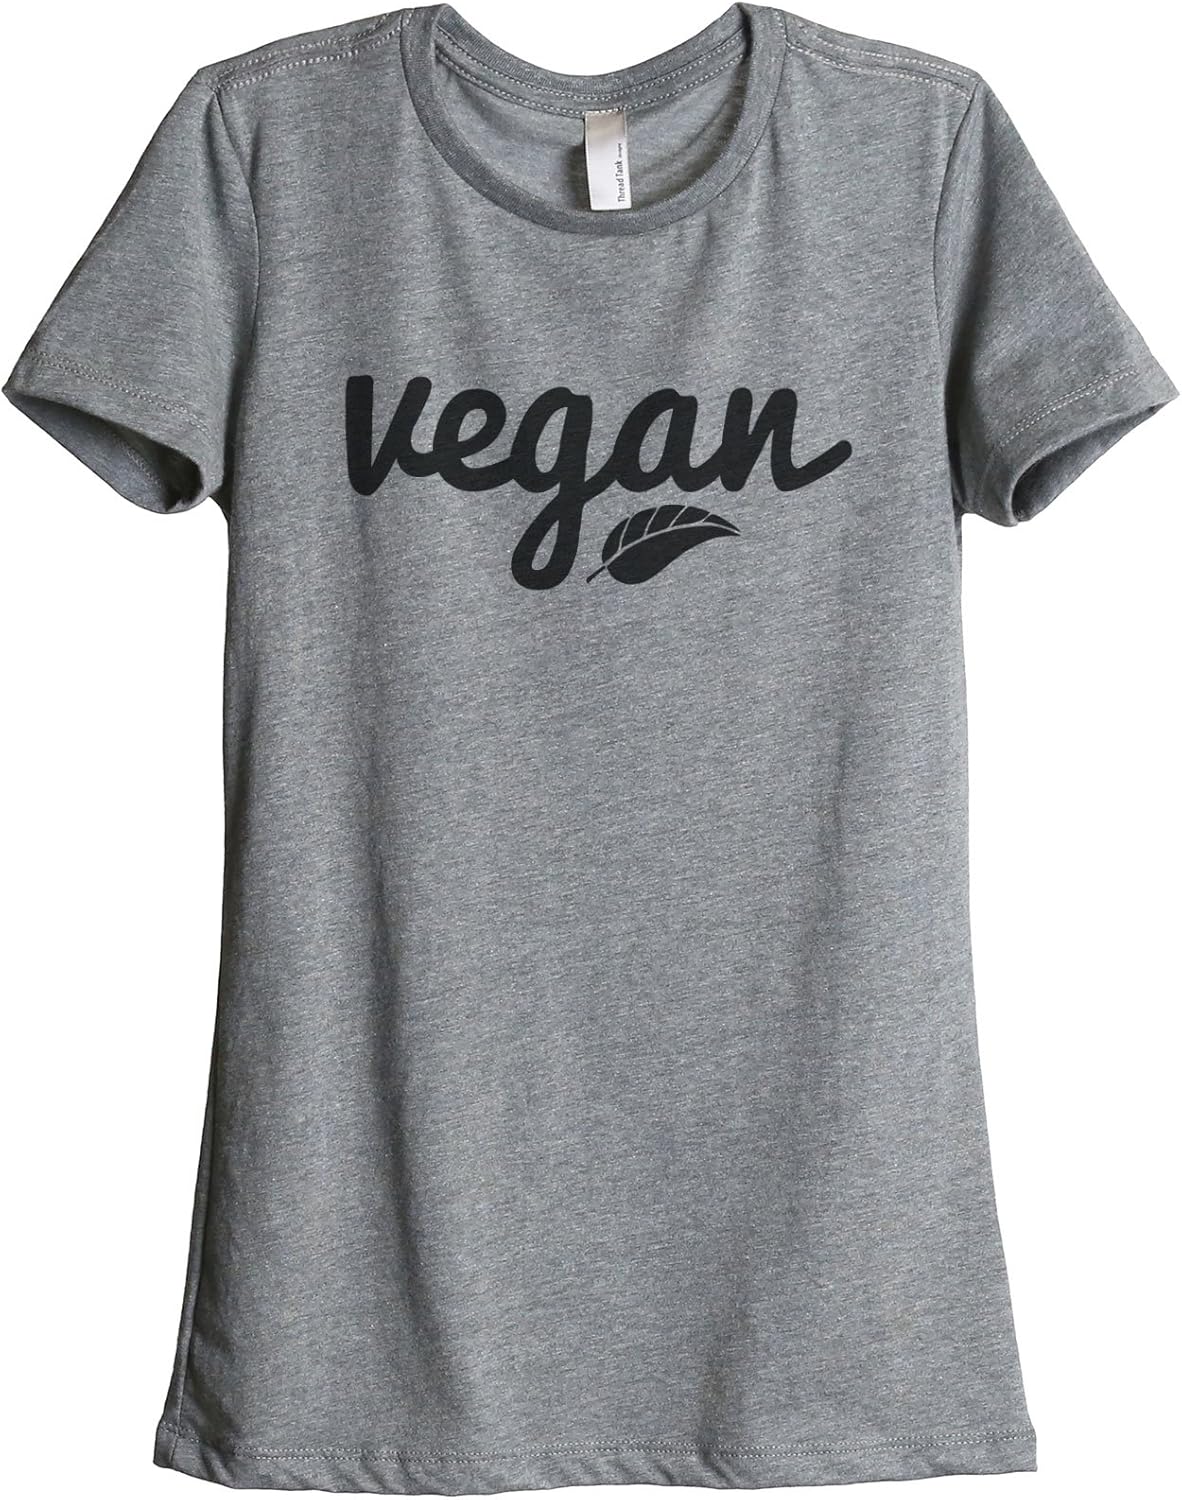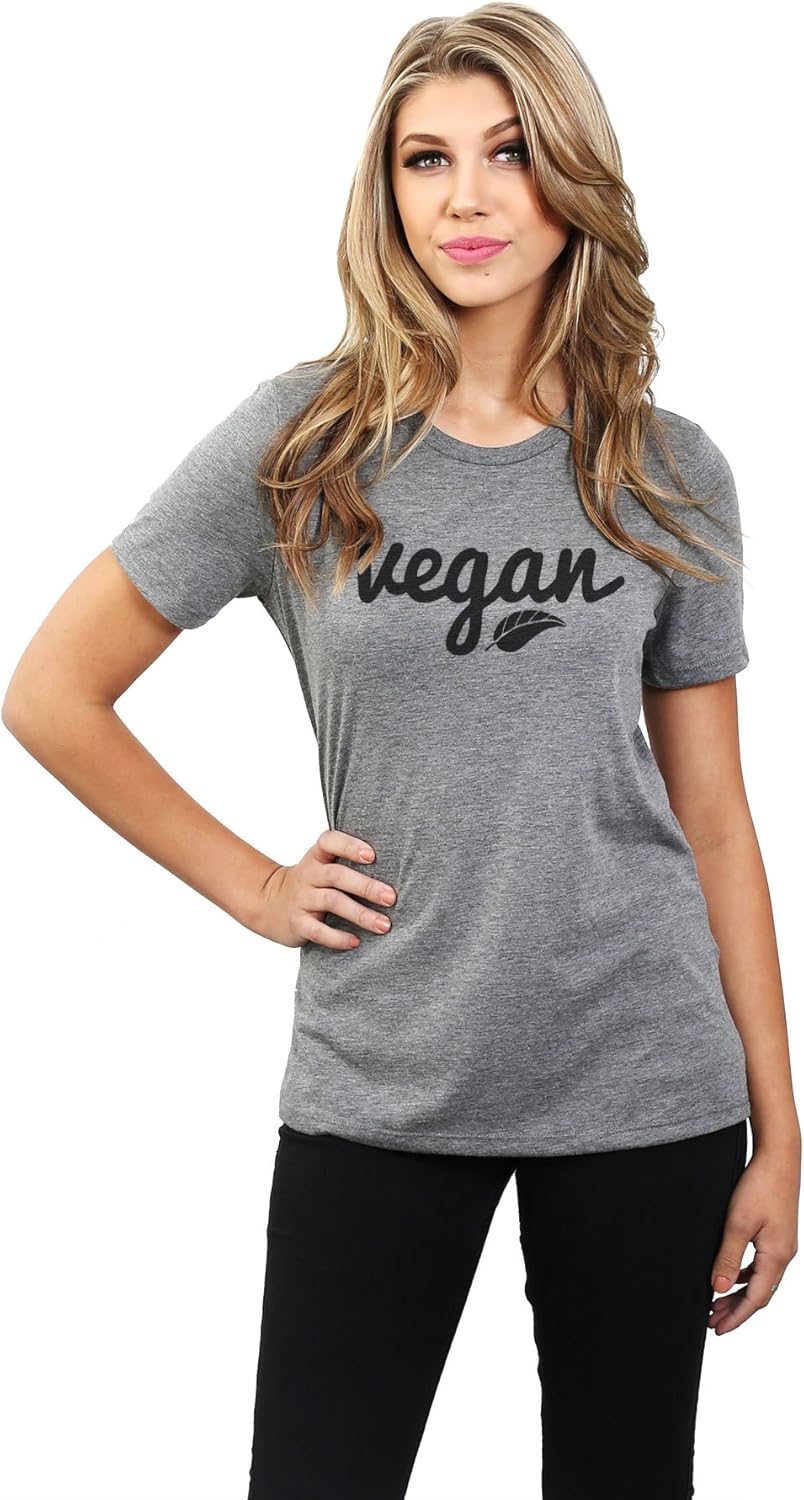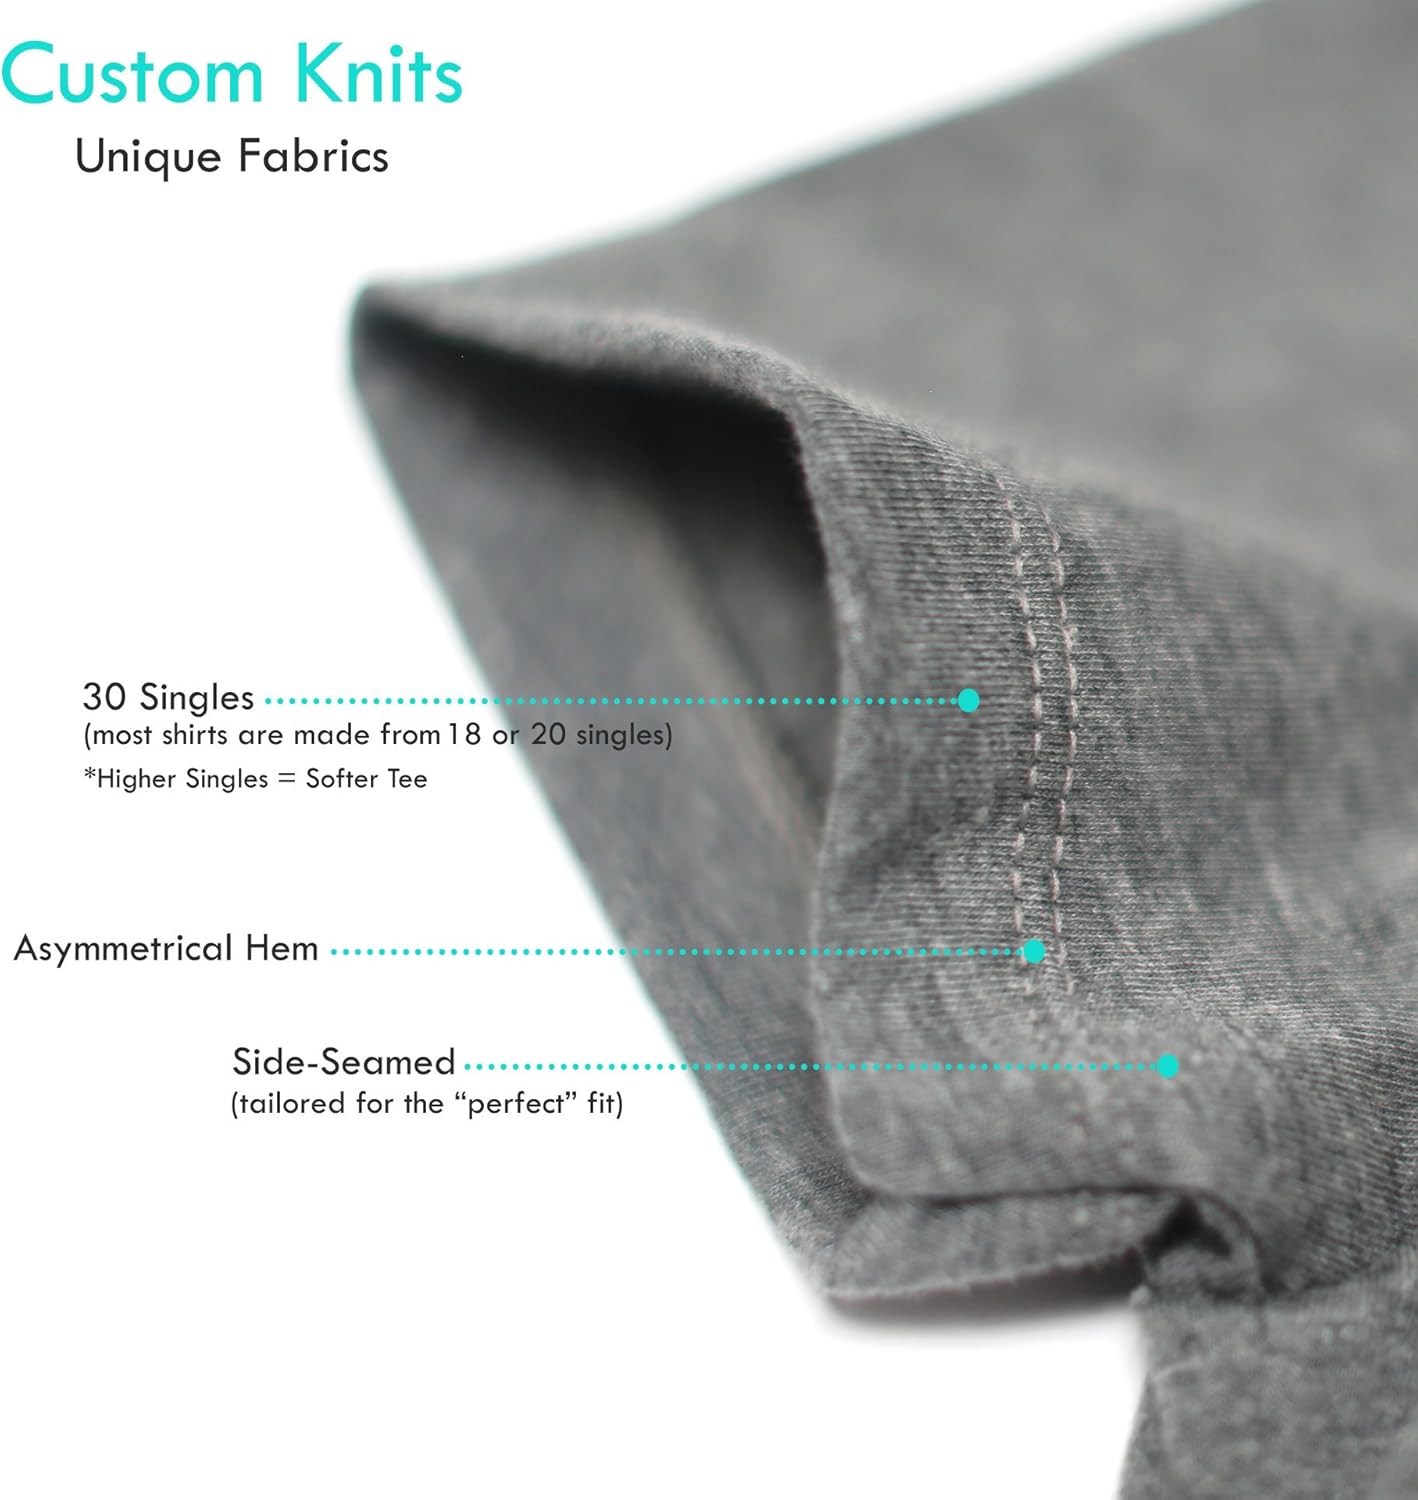
Thread Tank Vegan Cursive Women's Relaxed T-Shirt Tee Heather Grey
Category: AMAZON FASHION
THREAD TANK "STORIES YOU CAN WEAR" for Her & Him. We offer the most comfortable tops with a story behind every design. Our story goes back to the root of everyday wear with a focus on fit and commitment to quality. Printed on our signature relaxed crew tee. Style effortlessly with this super comfy top. You can layered this tee with almost any outfit for a casual day outing or semi-formal night event. You’ll want to stock up on this most comfortable top, perfectly crafted blends of cotton that will be your all-time favorite. There’s only one word to describe this tee: Gorgeous! Destined to be a wardrobe staple especially with the versatility for layering. A fashion go-to when you’re either dressing up or down. The tee doesn’t cling to your body. The look is flattering and drapes elegantly on most body types. A tee that works with any body type? This has to be an all-time favorite! S (2-6): Bust-36” (91cm); Length-25.25” (65cm); Sleeves-7.75” (19.5cm) M (6-10): Bust-39” (99cm); Length-26” (66cm); Sleeves-8.25” (21cm) L (10-14): Bust-42” (107cm); Length-26.75” (68cm); Sleeves-8.75” (22cm) XL (14-18): Bust-47” (119cm); Length-27.5” (70cm); Sleeves-9.5” (24cm) 2XL (18-22): Bust-52” (132cm); Length-28.25” (72cm); Sleeves-10.25” (26cm) Designed and Proudly Made in the USA. Premium Crafted Tees We design the composition of each knit to make sure the fit and feel is the best you’ve ever worn. We design the composition of each knit to make sure the fit and feel is the best you’ve ever worn. Your Story Starts Here Every design is made in house with a story in mind. Every design is made in house with a story in mind. Whether it’s finding the perfect tee to represent who you are or finding the perfect gift for that special someone. You’ll surely find what you’re looking for in our lineup of unique designs. Whether it’s finding the perfect tee to represent who you are or finding the perfect gift for that special someone. You’ll surely find what you’re looking for in our lineup of unique designs. What is your story? The pen is in your hands, the rest is still unwritten. What is your story? The pen is in your hands, the rest is still unwritten.
Features: 50% Cotton, 25% Polyester, 25% Rayon | Made in the USA | Pull On closure | Machine Wash | STYLE: A must-have comfortable and RELAXED FIT, SUPER SOFT blend of cotton/polyester/rayon with CREW NECK TEE, SHORT SLEEVES. | SIZE AND FIT: If you are between sizes, PLEASE CHOOSE A SIZE UP. Model is 5'7" and wearing a size small. [NOTE: The generic Amazon size chart above differs from this item.] REFER TO SIZING CHART IN IMAGES | OCCASION: Casual/Semi Formal/Work/School/Beach/Outdoors. | DESIGN: Breathable front printed graphic. CARE INSTRUCTIONS: Machine Wash/Tumble Dry/No Bleach. | MADE in USA